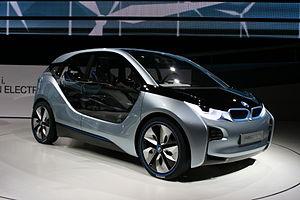
BMW, est un constructeur allemand d'automobiles haut-de-gamme, sportives et luxueuses et de motos, après avoir été un grand constructeur de moteurs d'avions. L'entreprise a été fondée en 1916 par Gustav Otto et Karl Friedrich Rapp. BMW fait partie du Groupe BMW avec Mini et Rolls-Royce.